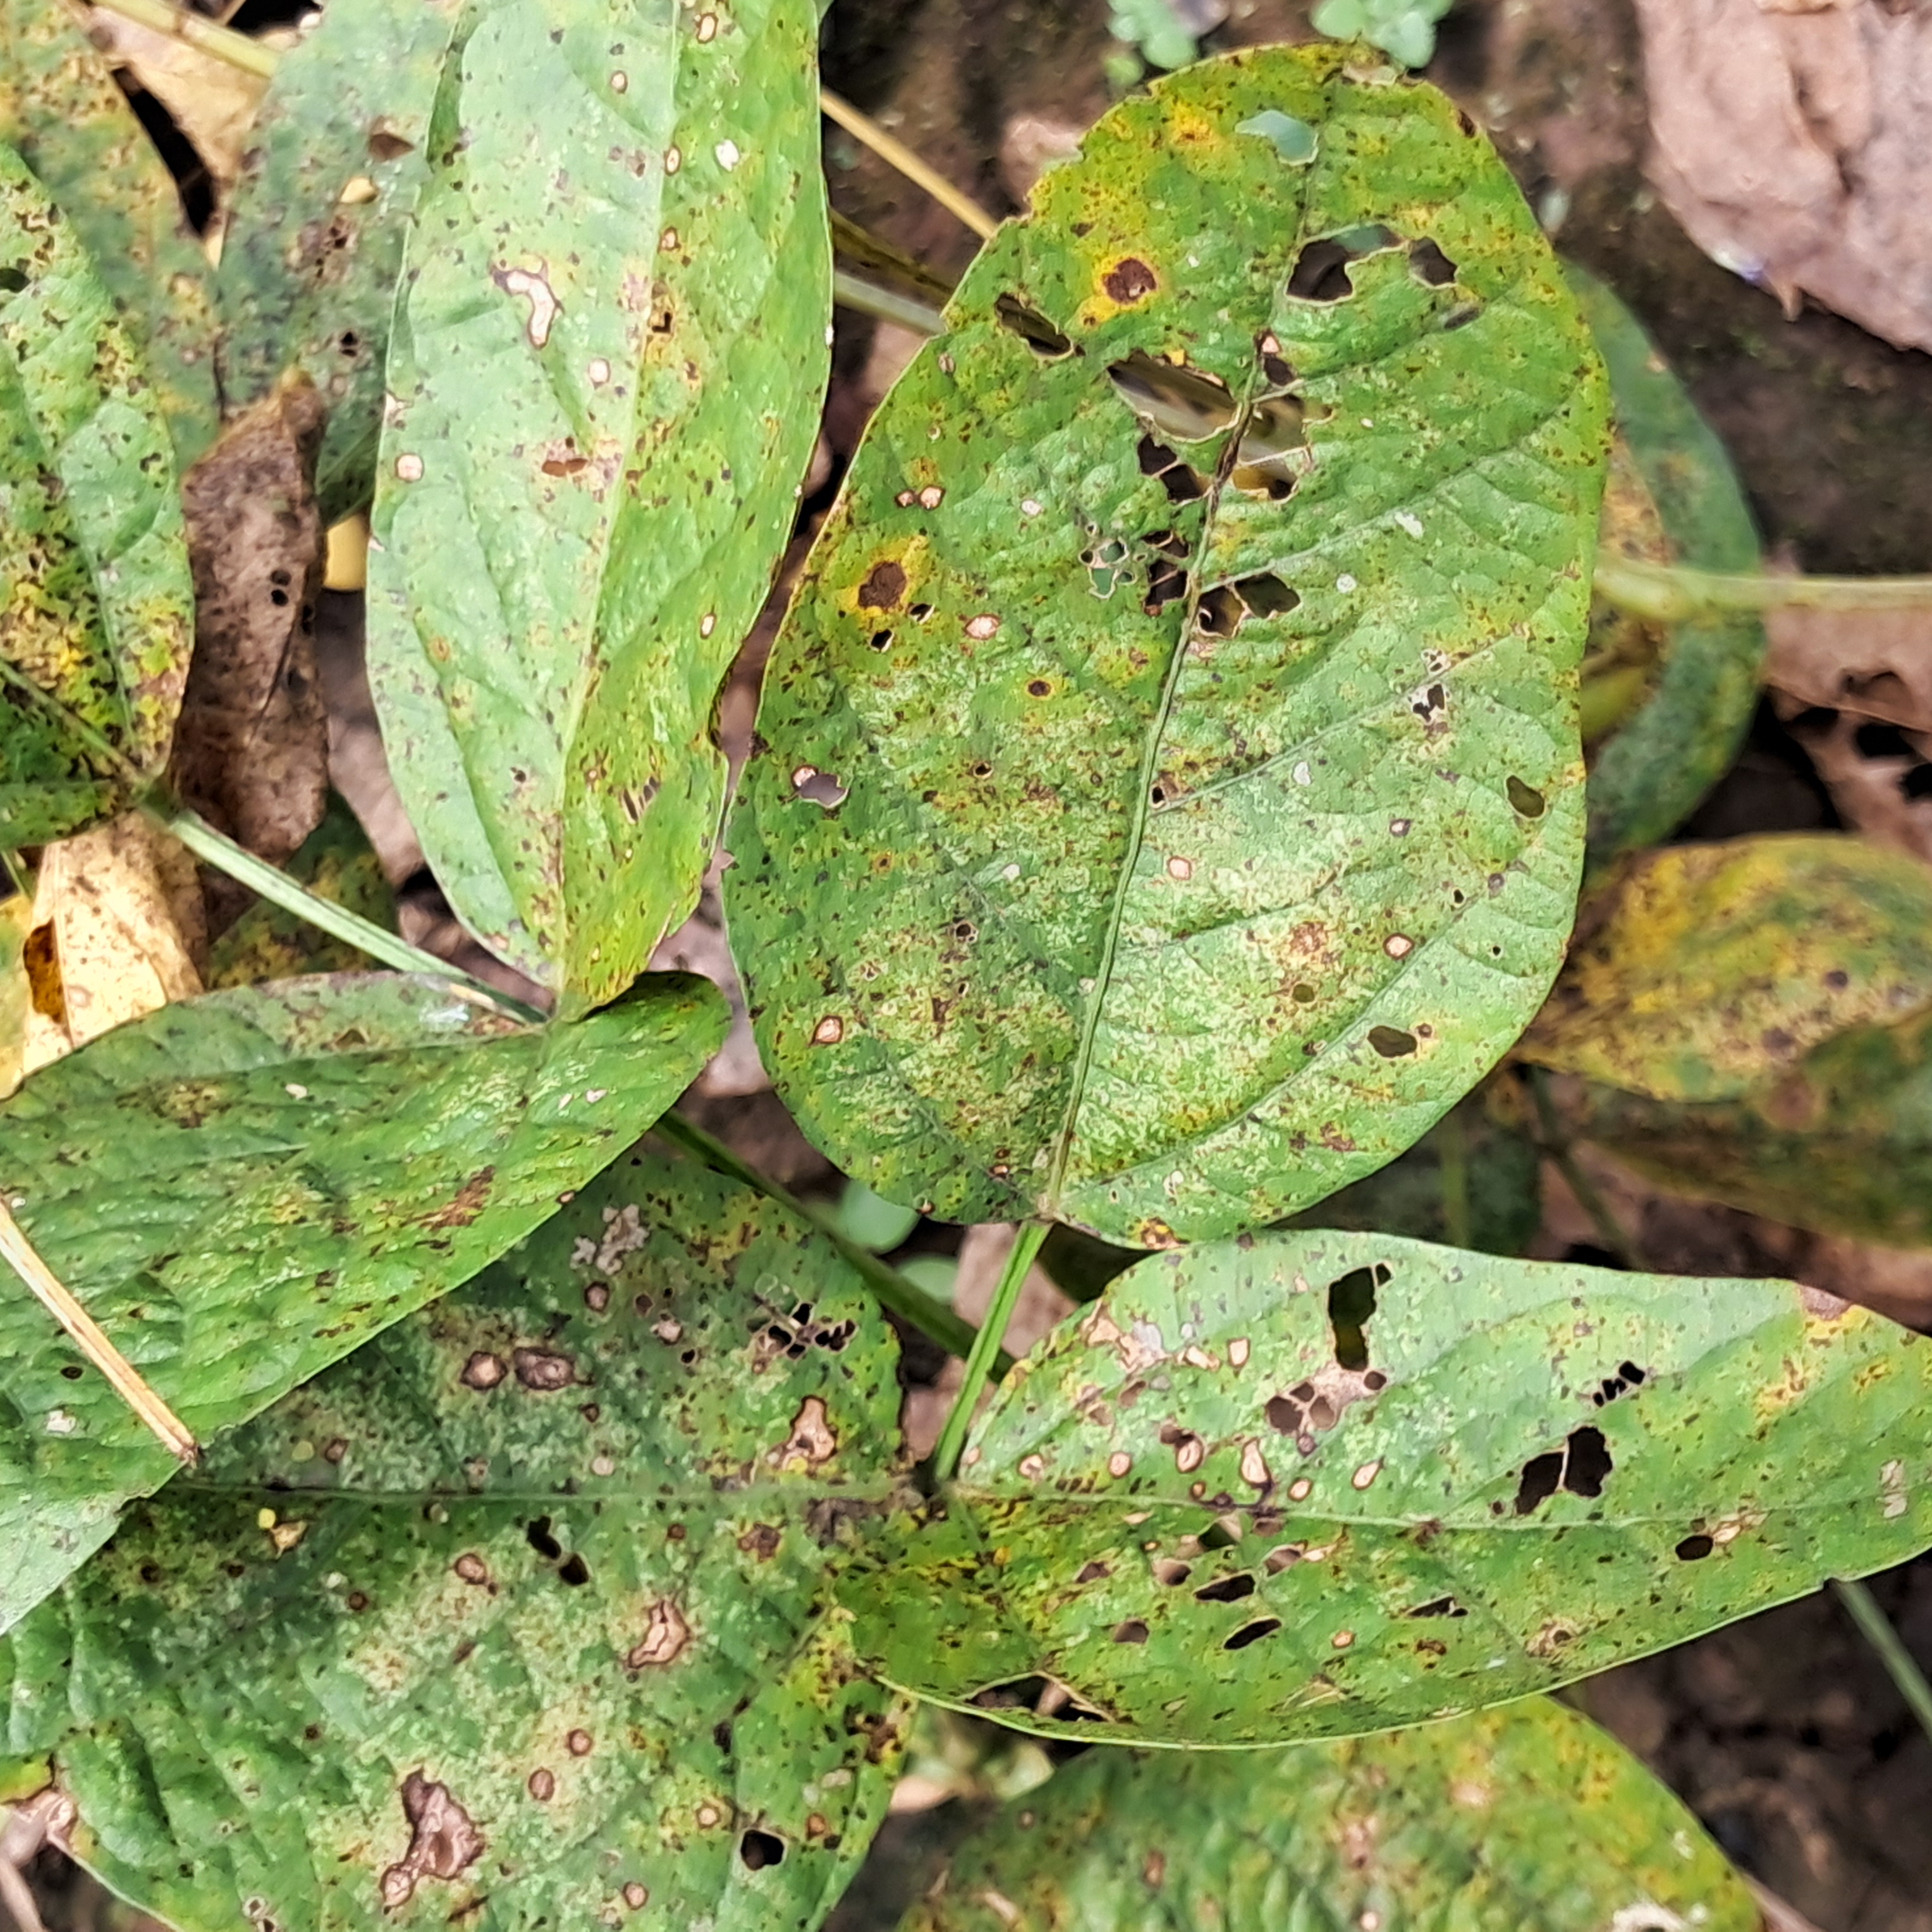
Label: Rust